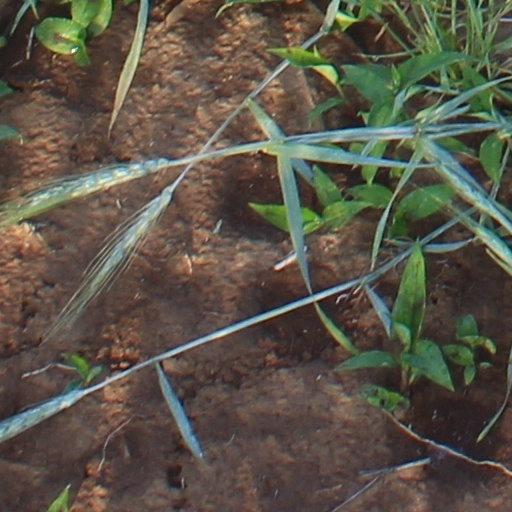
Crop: wheat